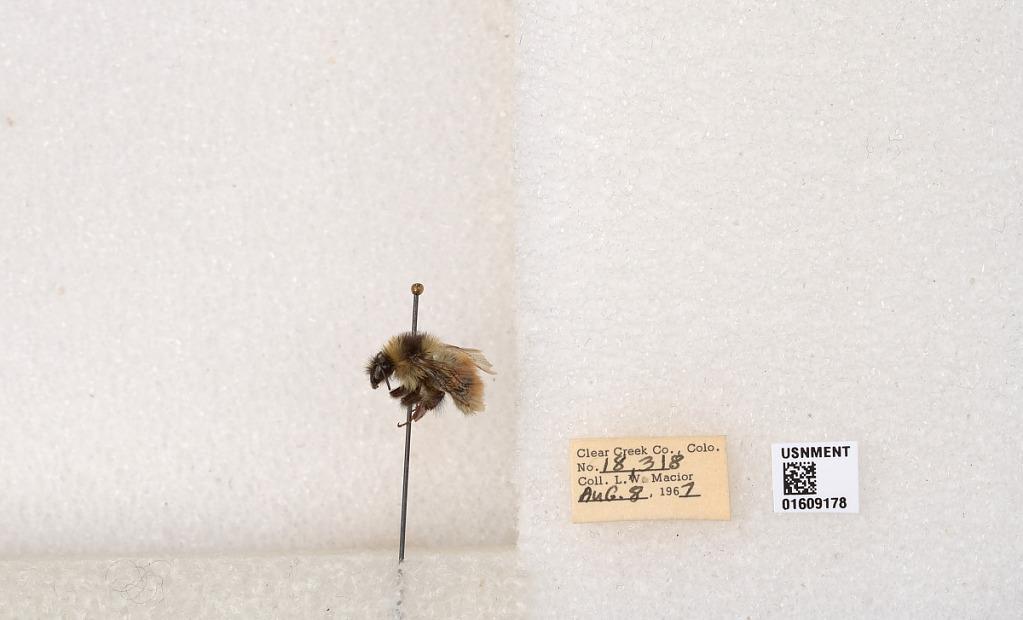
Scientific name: Bombus (Pyrobombus) sylvicola Kirby
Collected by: L. Macior
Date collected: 1967-8-8
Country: United States
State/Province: Colorado
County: Clear Creek
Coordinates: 39.6856, -105.645